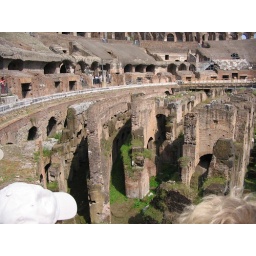
This is the dungeons below the floor of the colosseum where the gladiators waited to fight and where the animals were housed.